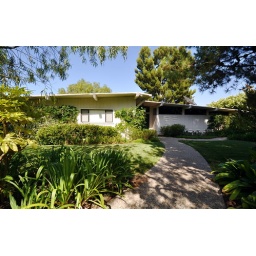
This house is on the same street as the house destroyed by the landslide - just a few doors down.